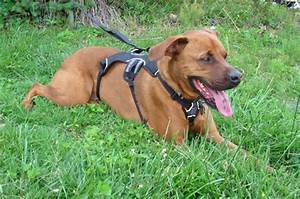
Label: dog